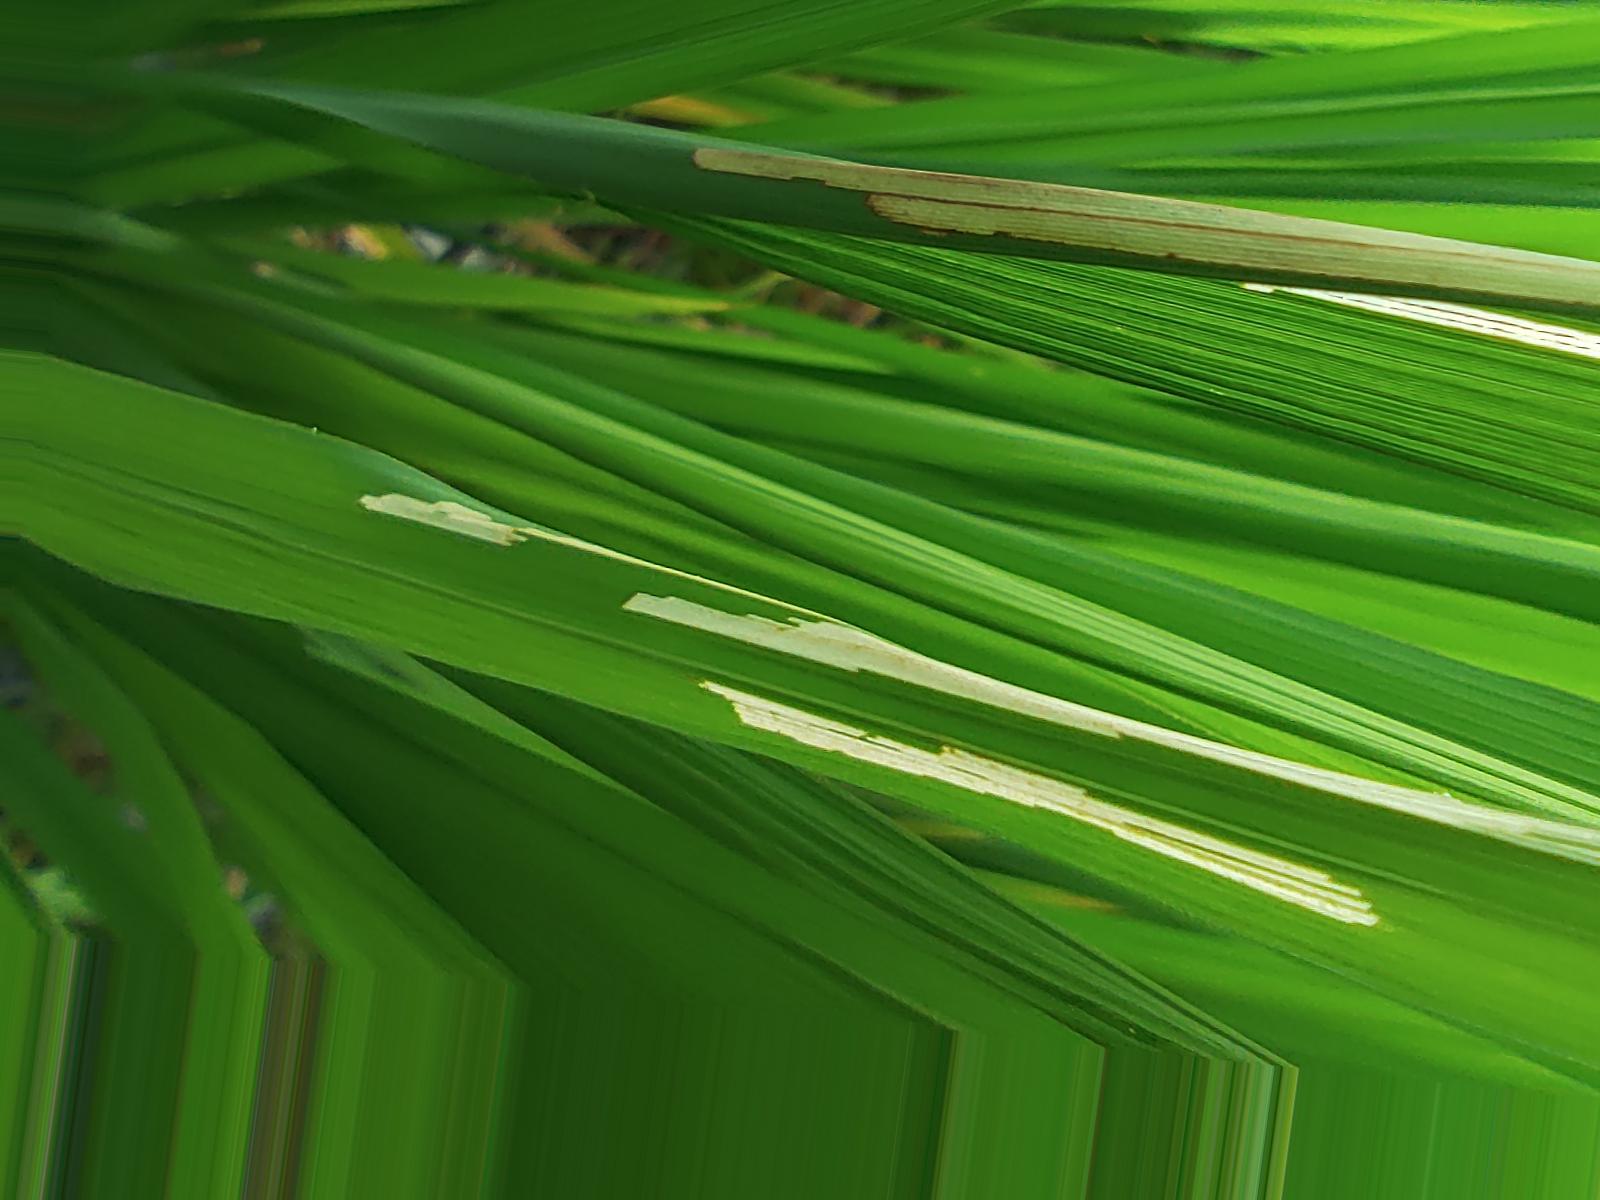
Nhãn: Sâu gai ( Hispa )